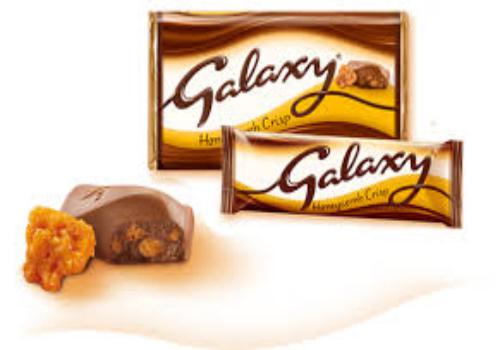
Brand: Galaxy Counters
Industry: Food